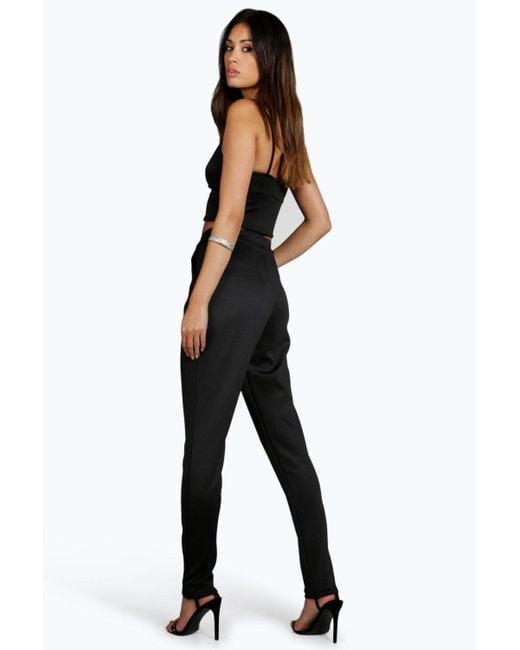
SKINNY JEANS MIT HOHEM BUND UND GETEILTEM SAUM